Carybdea

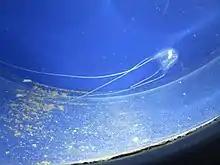
"Carybdea brevipedalia"

This genus of venomous box jellyfish is categorized in the class Cubozoa. Cubozoans are referred to as box jellyfish due to the fact that when viewing the transverse section of the bells they appear to be in the shape of a square. At each corner of the square, there are clusters of tentacles. A specific feature of the Cubozoan tentacles is their flatted base at the end of each tentacle.